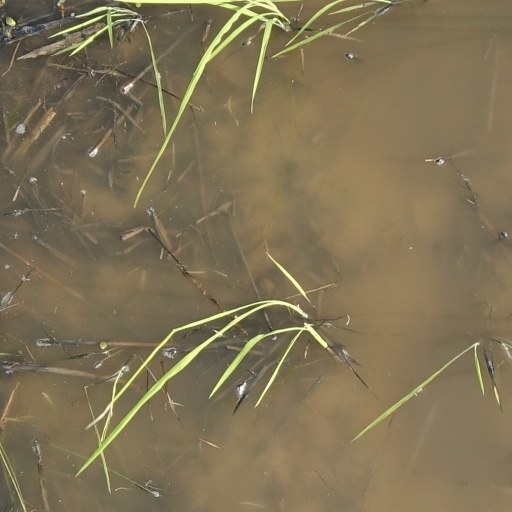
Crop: rice